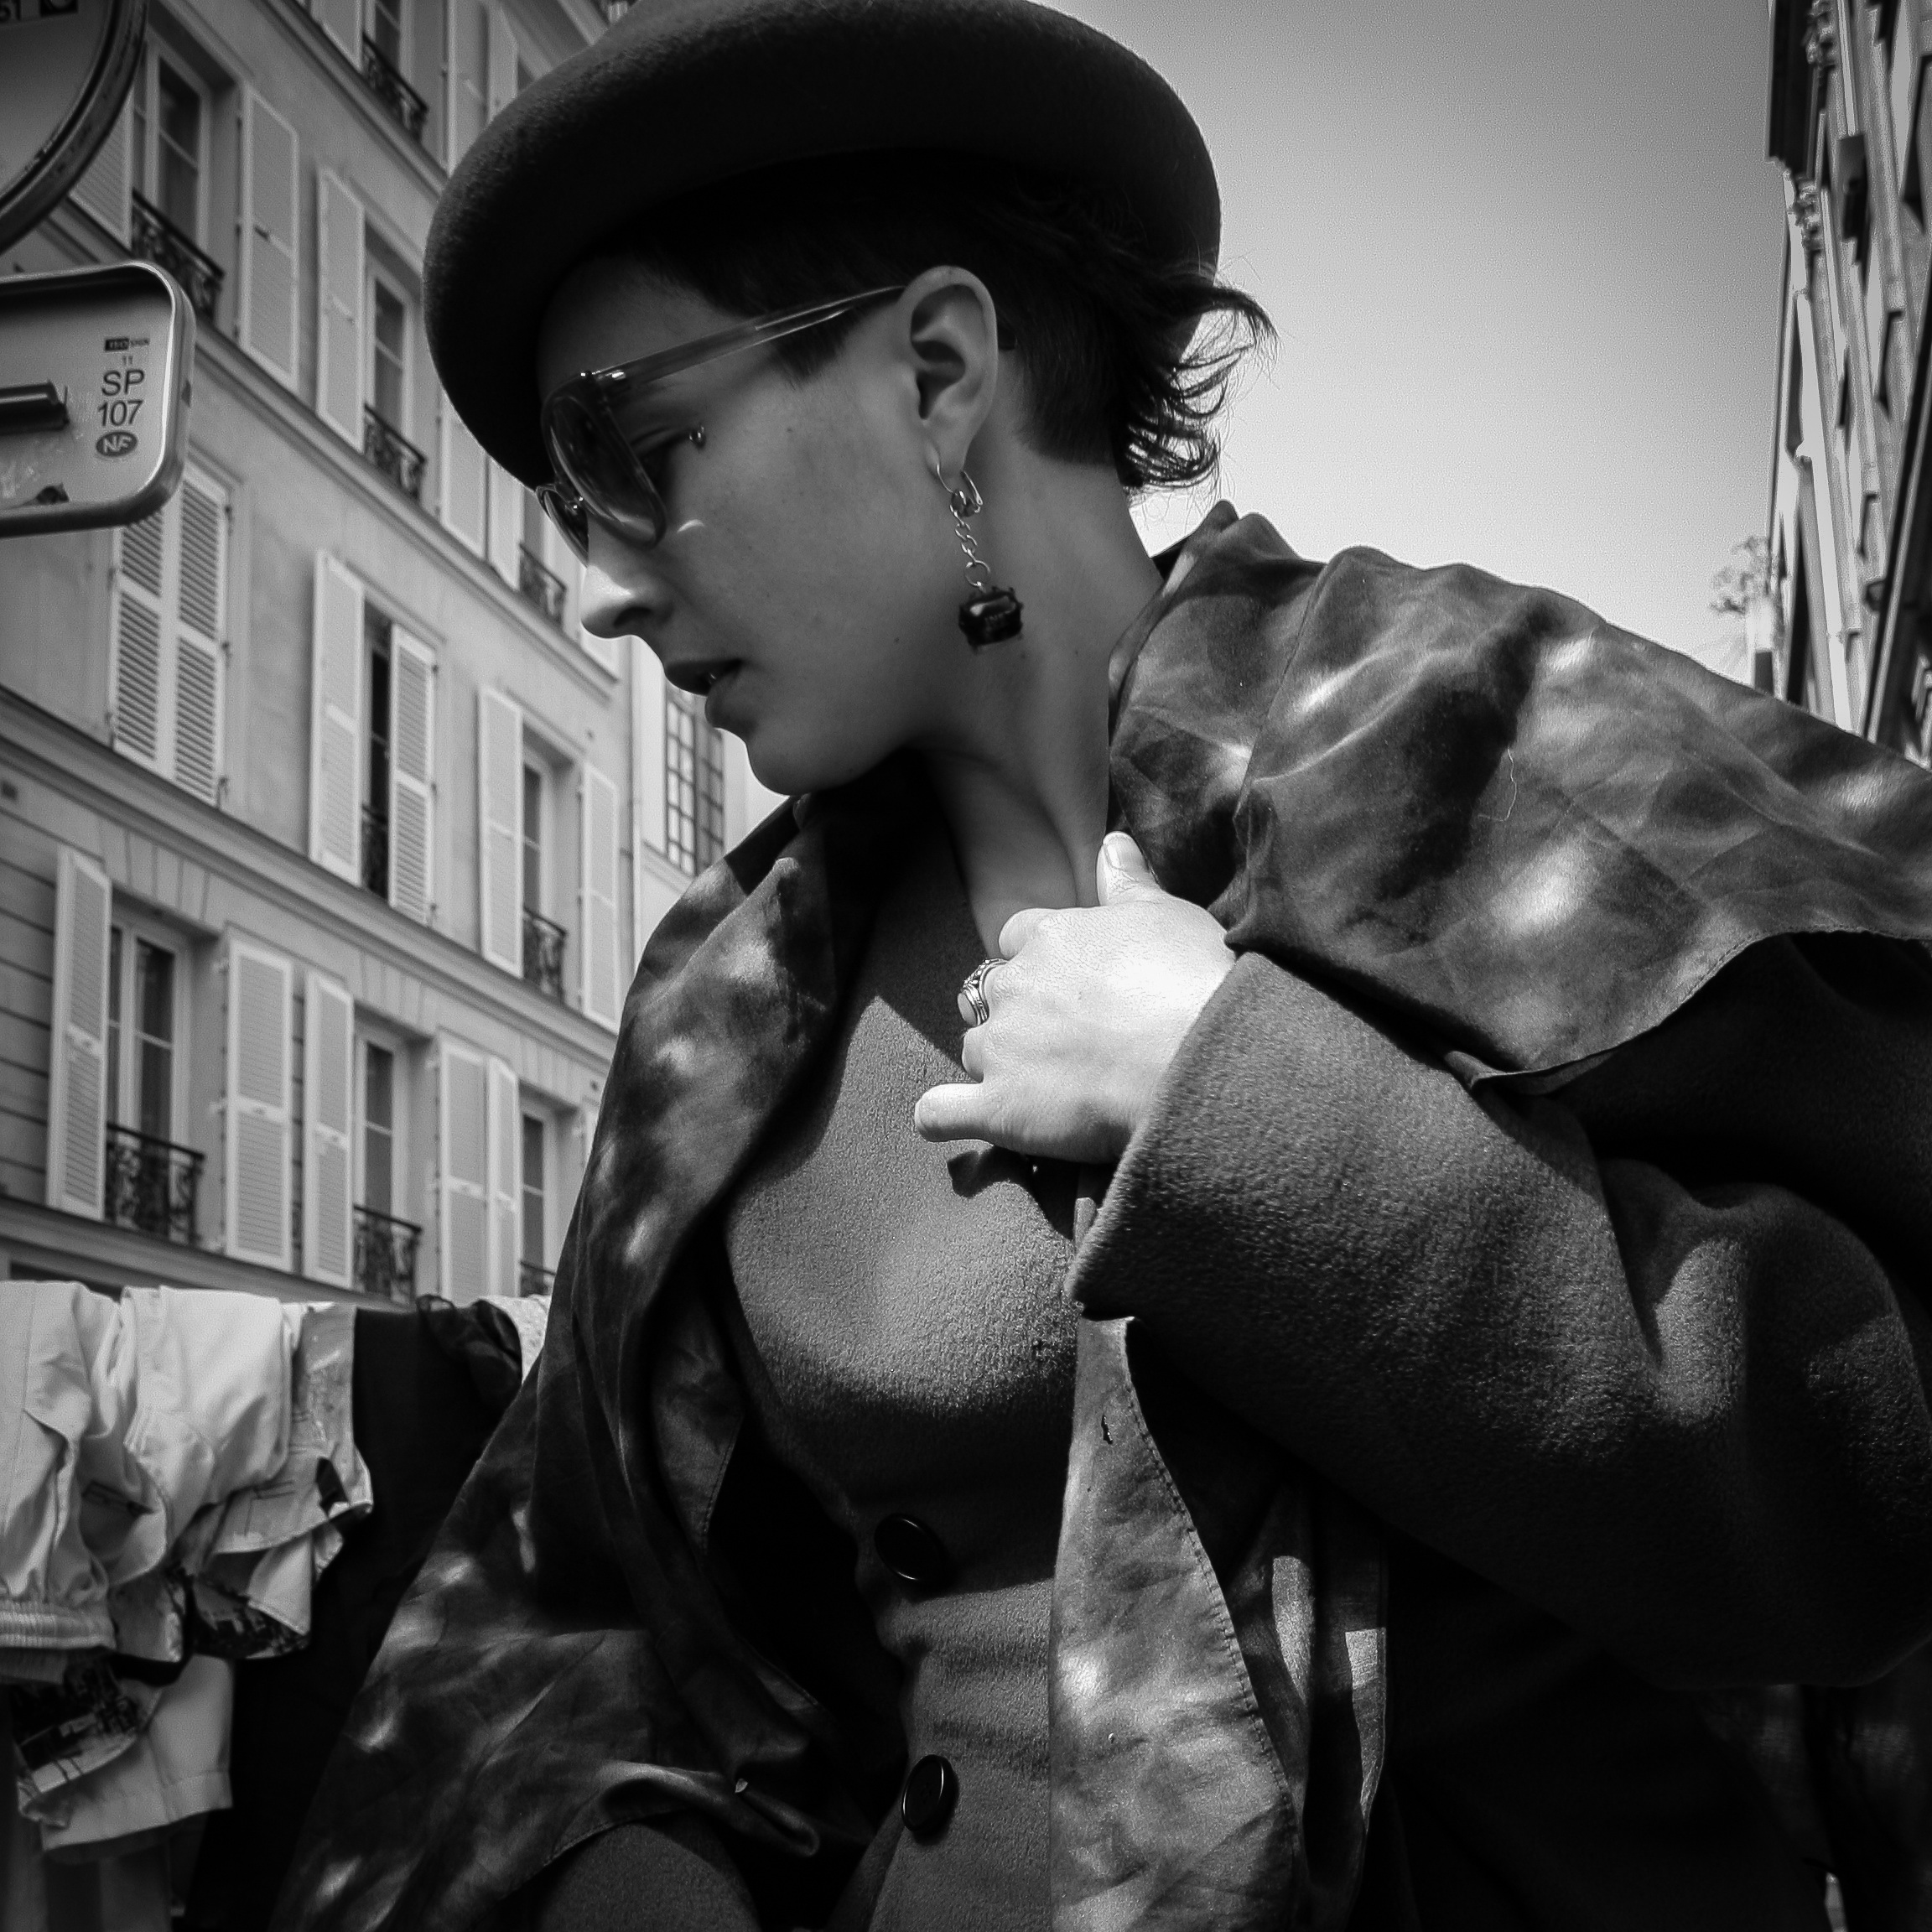
man, person, black and white, woman, photography, paris, male, model, sitting, black, monochrome, lady, muscle, photograph, flea market, interaction, monochrome photography, film noir, human positions